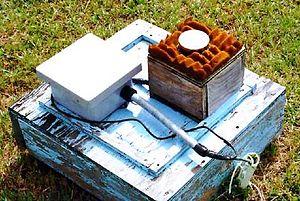
Un capteur de gouttelettes, ou disdromètre, est un instrument utilisé en météorologie pour mesurer la distribution de diamètre des hydrométéores ainsi que leur vitesse de chute. La distribution de diamètre et le nombre de particules de chaque diamètre permet de calculer le taux de précipitations ce qui aide dans l'étalonnage des appareils de télédétection comme le radar météorologique. La vitesse de chute est reliée, quant à elle, à la phase des précipitations, on peut distinguer avec cet appareil la pluie, de la bruine, de la neige, de la grêle ou du grésil sans observateur humain. Cet appareil est utilisé en recherche, dans les stations météorologiques automatiques ou comme capteur de précipitations le long des pistes d'aéroports.